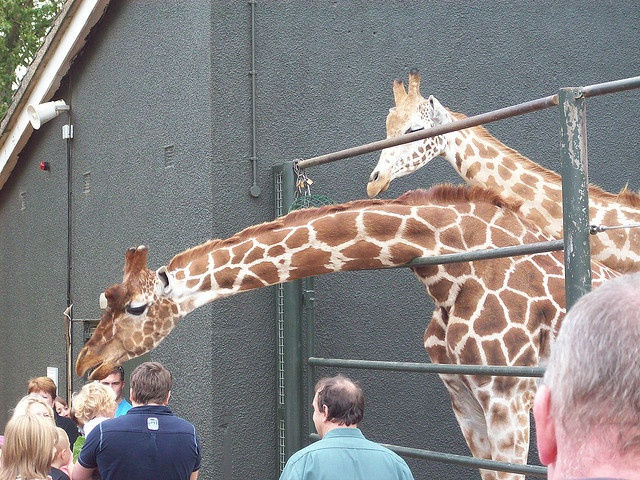
The giraffes long neck stretches far out into the crowd.
The giraffe has stuck his head through the fence.
One giraffe from a group of two reaches through a gate toward a group of people standing outside the gate.
Two giraffes are standing near a fence while people look on.
A giraffe leaning forward in its pen, around some people.